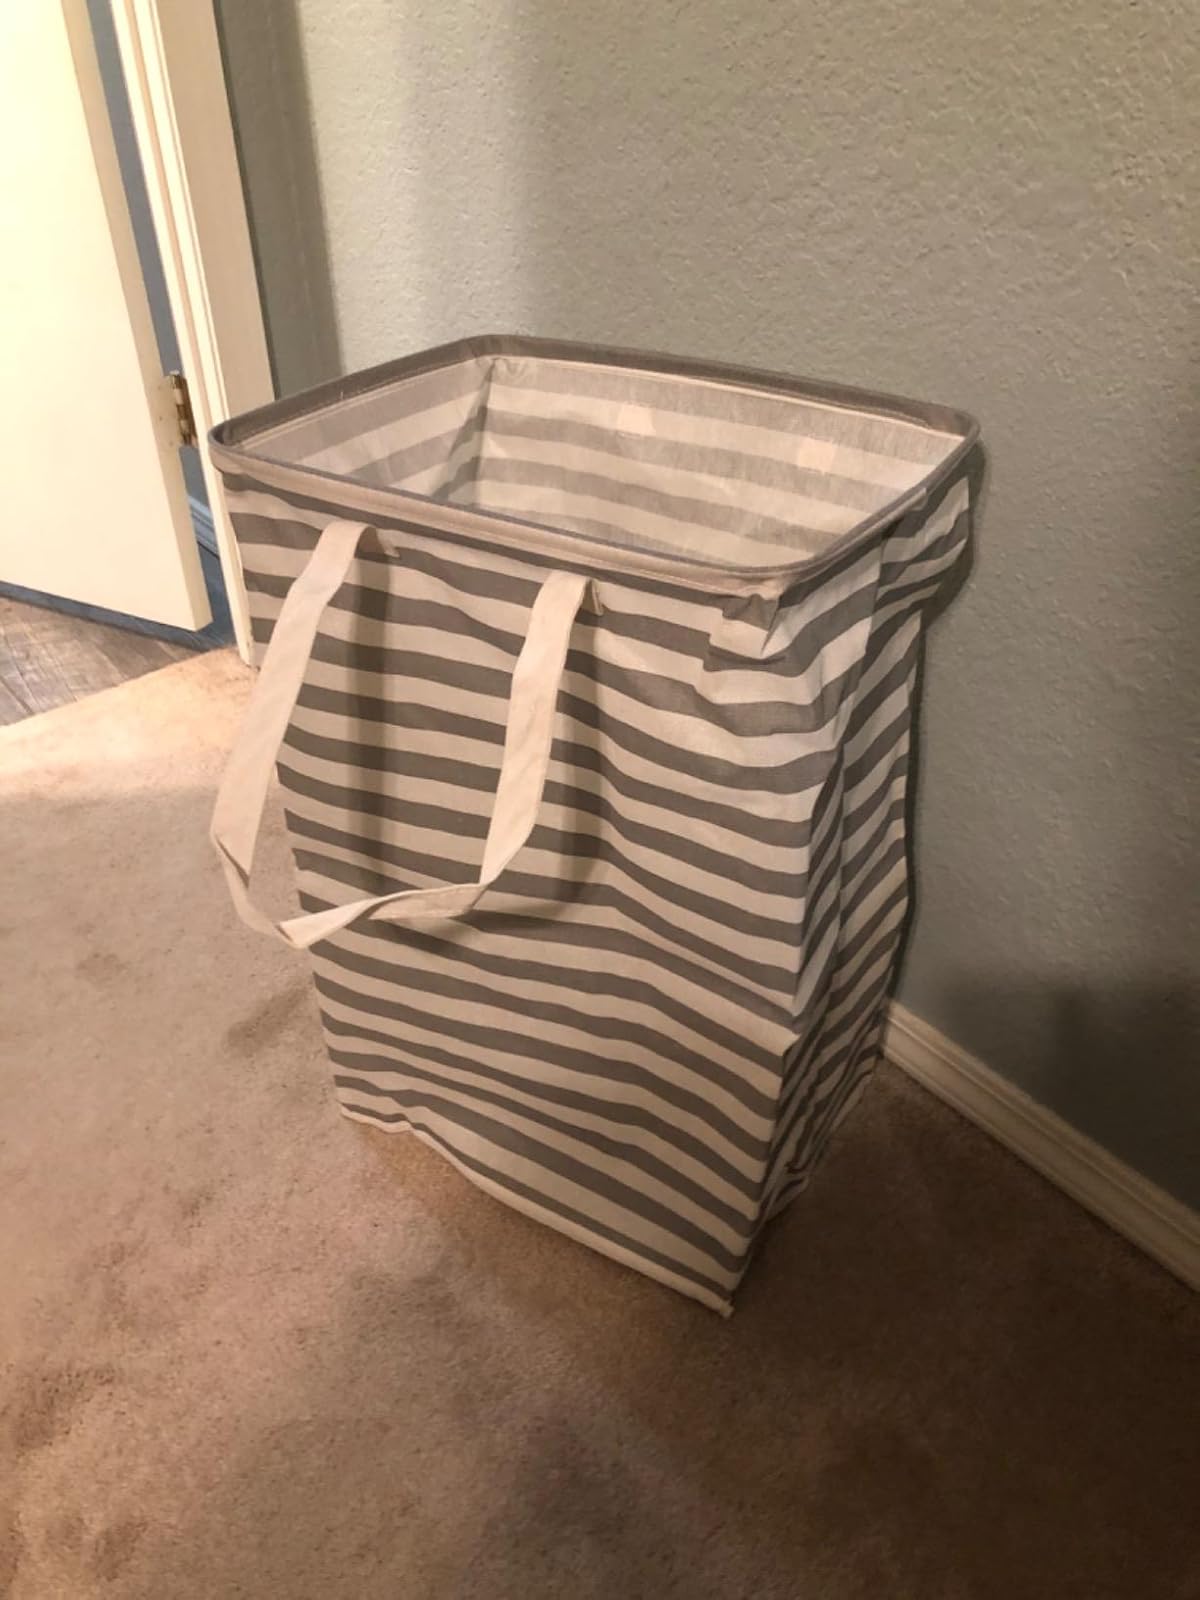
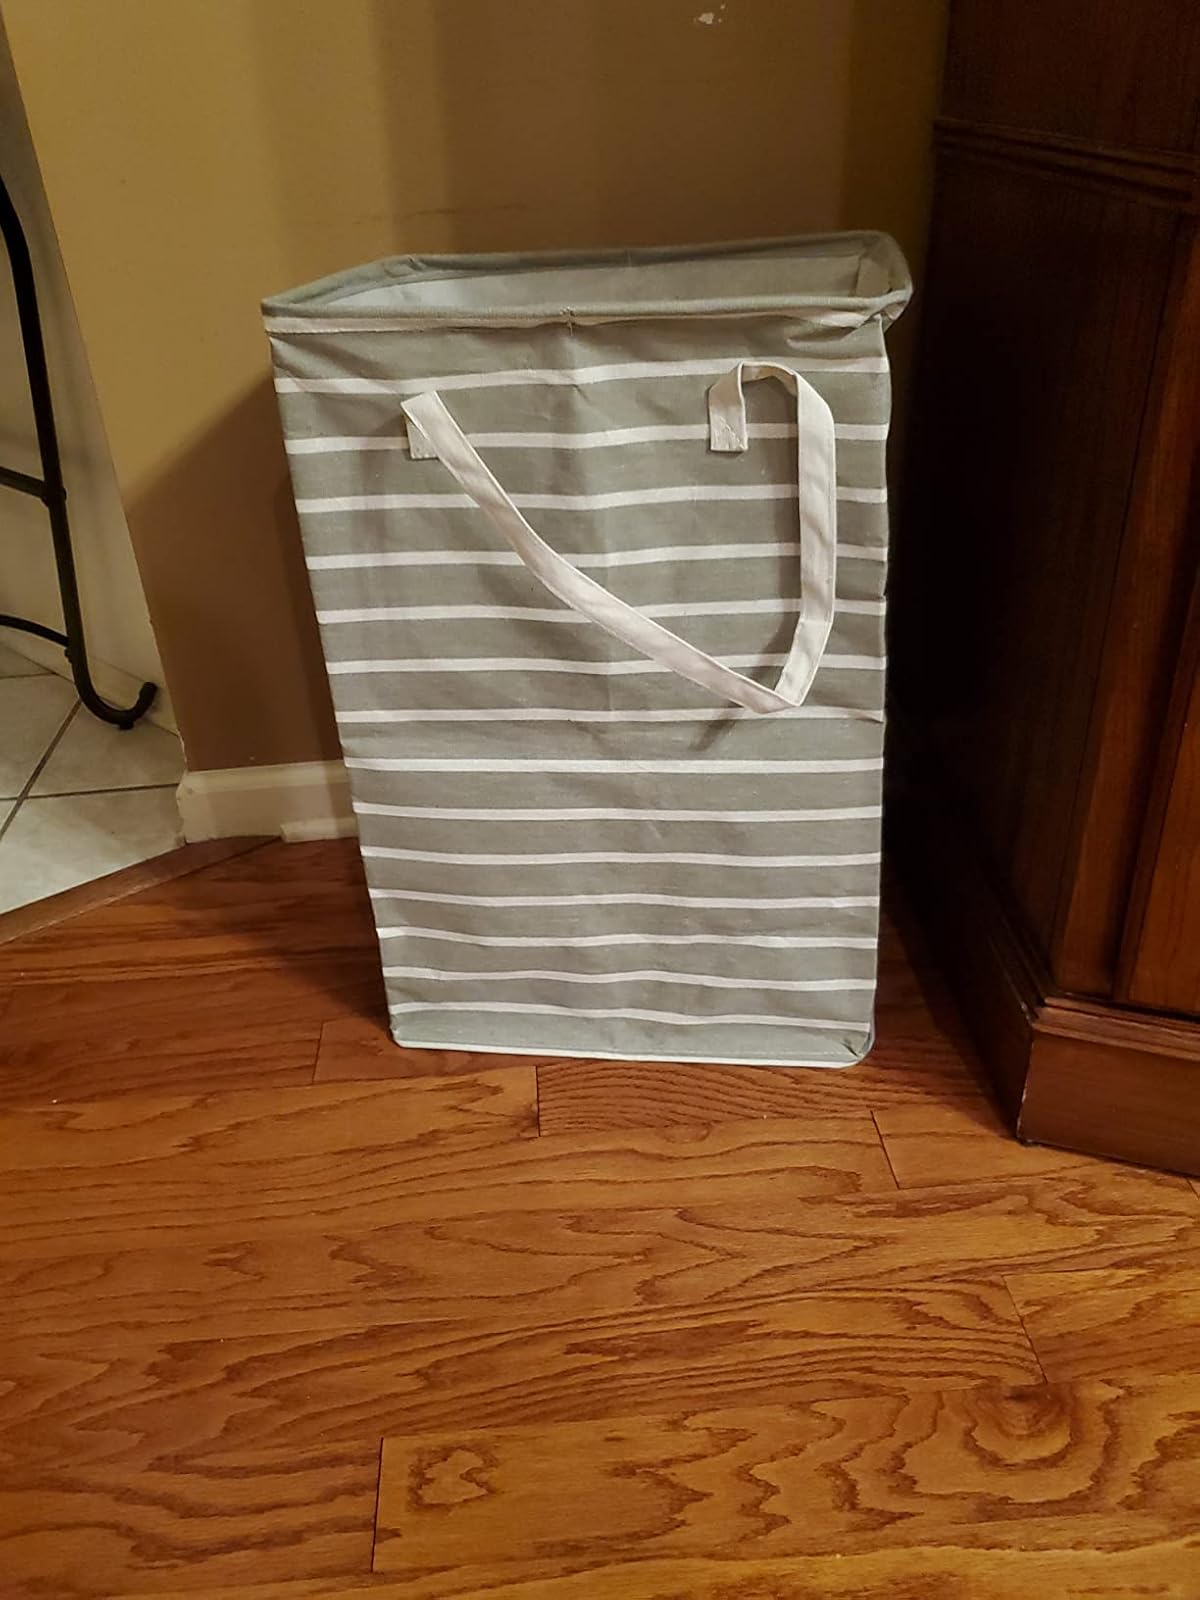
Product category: items_hamper
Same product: no